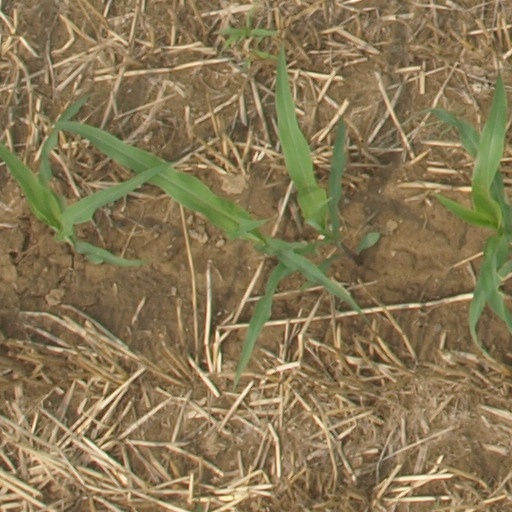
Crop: maize; corn